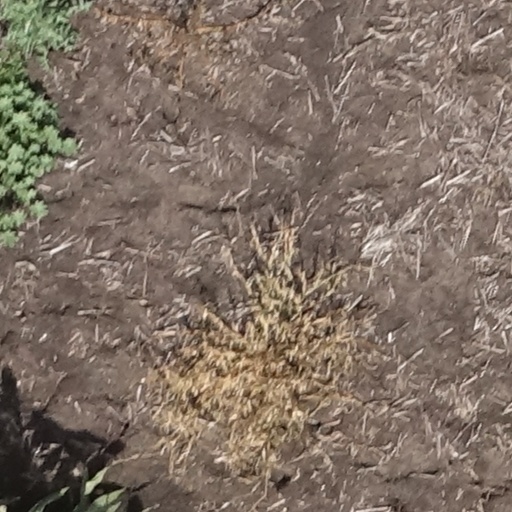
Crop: sorghum